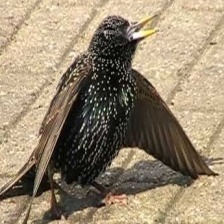
Species: COMMON STARLING
Scientific name: STURNUS VULGARIS